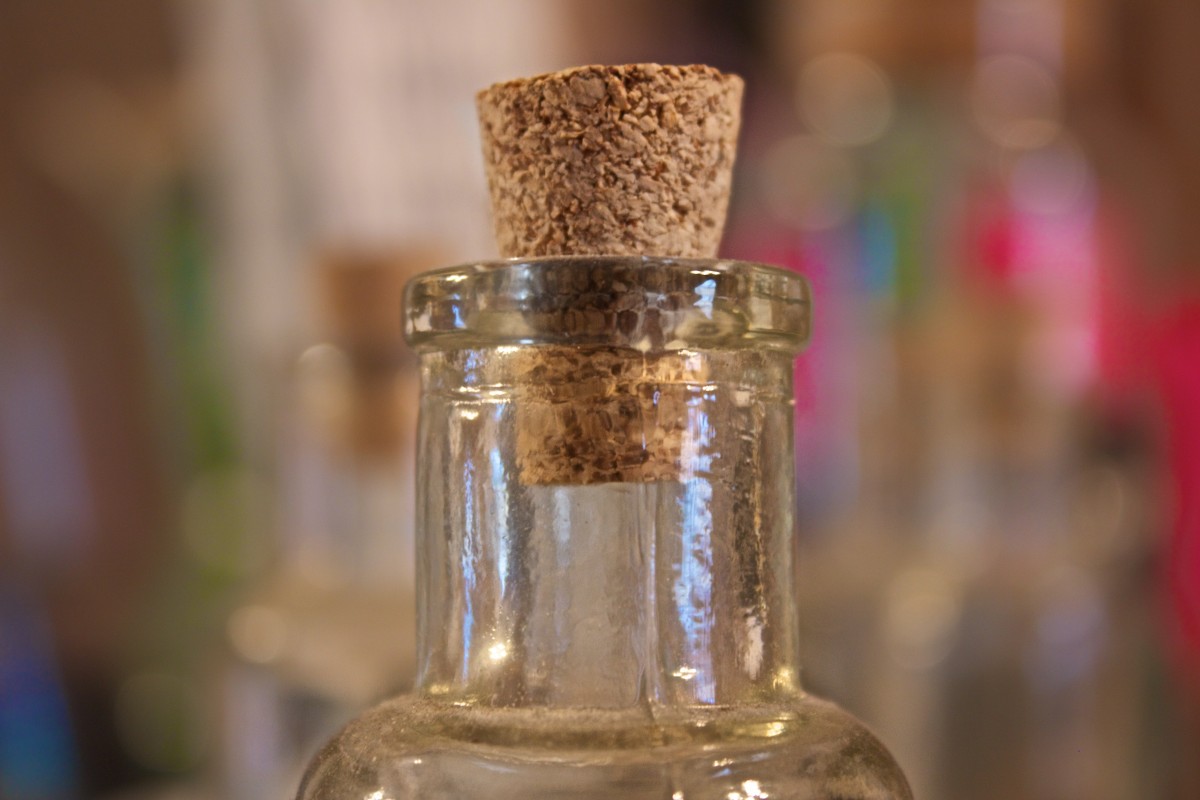
Tags: glass bottle